Qiqihar

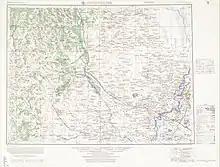
Map including Qiqihar (labelled as CH'I-CH'I-HA-ERH (TSITSIHAR) ) (AMS, 1955)

After the defeat of Japan, the Democratic Regime Qiqihar Municipal Government was established, under the administration of Nenjiang Province. Japanese forces in Northeast China surrendered to the Soviet Union while other Japanese forces in the rest of China surrendered to the Nationalist government. From March to May, Soviet troops progressively withdrew from their positions, giving the People's Liberation Army more notice than the National Revolutionary Army so that the former could occupy more positions in the context of the Chinese Civil War. Qiqihar was controlled by the Communists on April 24, 1946, along with other important regional cities like Changchun, Jilin City, and Harbin. Qiqihar was established as the capital of Heilongjiang Province after the foundation of People's Republic of China in 1949. However, after Songjiang Province was merged into Heilongjiang Province, the provincial capital was transferred to Harbin in 1954. During the first five-year plan of China from 1951 to 1956, many factories including Beiman Special Steel Co. and China First Heavy Industries were aid-constructed by the Soviet Union in Fularji District, making Qiqihar an important centre of equipment manufacturing industry in Northeast China. In 1984, Qiqihar was designated to be one of the 13 Larger Municipalities in China by the General Office of the State Council.